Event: Nepal Earthquake
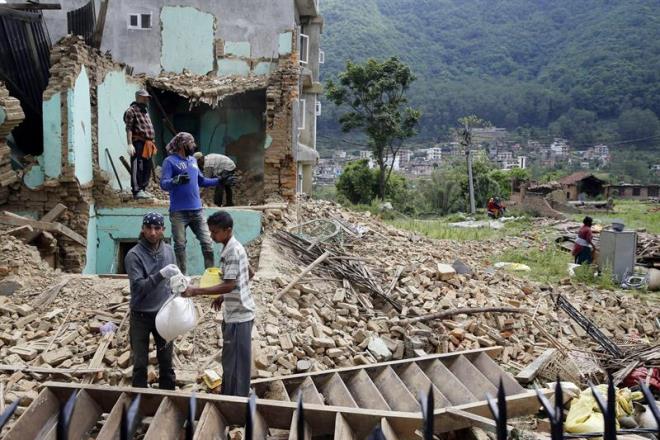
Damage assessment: damage